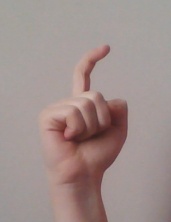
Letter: ra